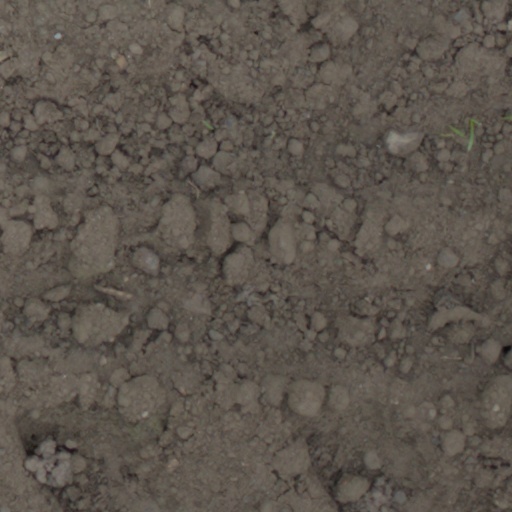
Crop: wheat